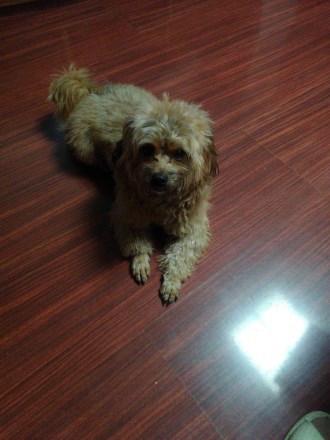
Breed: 7449-n000128-teddy